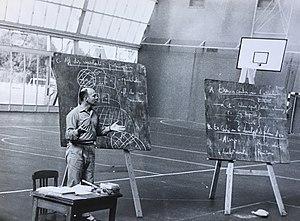
Stage FFGE - Bordeaux - 1964
Jean Le Boulch est un professeur d'éducation physique, médecin et fondateur de la psychocinétique, né le 28 janvier 1924 à Lambézellec et mort le 27 mai 2001 à Dinard. Il fait partie des grands théoriciens de l'éducation physique et sportive contemporaine avec Robert Mérand et Pierre Parlebas.